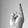
ASL letter: R